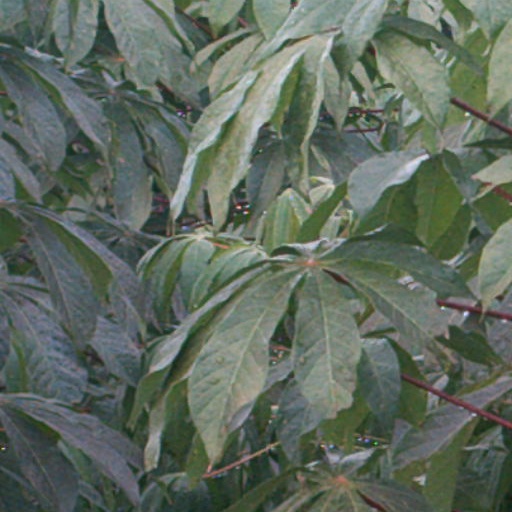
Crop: cassava